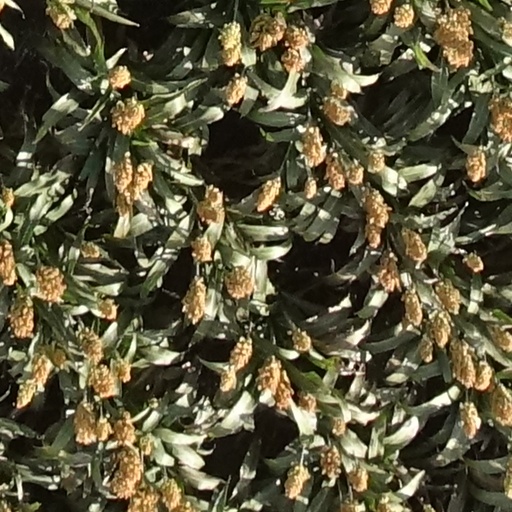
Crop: sorghum